Paolo Barbo (1416–1462)

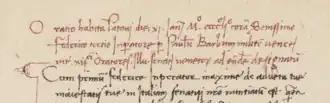
Start of Barbo's speech before the emperor in the Vatican manuscript

The first of these was delivered on 11 January 1452 on the occasion of his embassy to the emperor at Padua. It is preserved in four Italian manuscripts. Barbo implicitly recognizes the universal power of the emperor and ends by paying homage to the empress, Eleanor of Portugal. The second was delivered at Brescia in 1455 when he and Giovanni Moro handed command of the army to the "condottiere" Bartolomeo Colleoni. Only an excerpt survives and the manuscript labels it an "oratiuncula". The third speech was delivered before King Louis XI of France at Tours on 8 December 1461, during his embassy. It was edited by Agostino Valier and published in 1719.